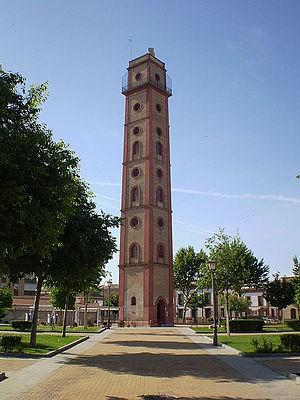
Tour à plomb de Séville, construite en 1890. seul vestige de la fabrique San Fransisco de Paula détruite dans les années 1950.
Une tour à plomb est un bâtiment en forme de tour, spécialement conçu, sur le principe de la tour d'impesanteur pour la production industrielle de la grenaille de plomb destinée à remplir les munitions de chasse ou de ball-trap.
La Torre de los Perdigones, est une tour de la ville andalouse de Séville, en Espagne. Située à la rue Resolana, dans le district de Macarena, elle faisait partie de la fabrique San Francisco de Paula, une fonderie populairement connue sous le nom de Fabrique de chevrotine. Créée en 1890 par Manuel Mata, elle était spécialisée dans les projectiles, les briques réfractaires et les plaques de zinc, utilisées notamment pour la fabrication de baignoires.